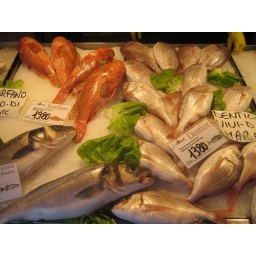
Tasty fish in the market